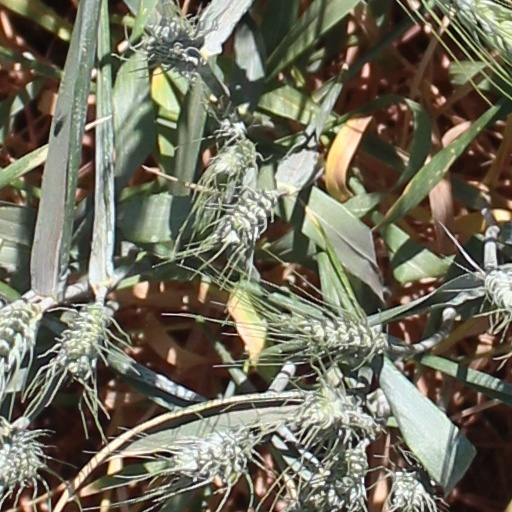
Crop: wheat